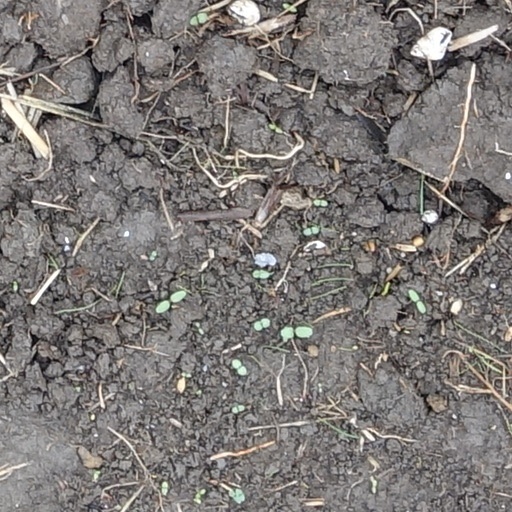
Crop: wheat